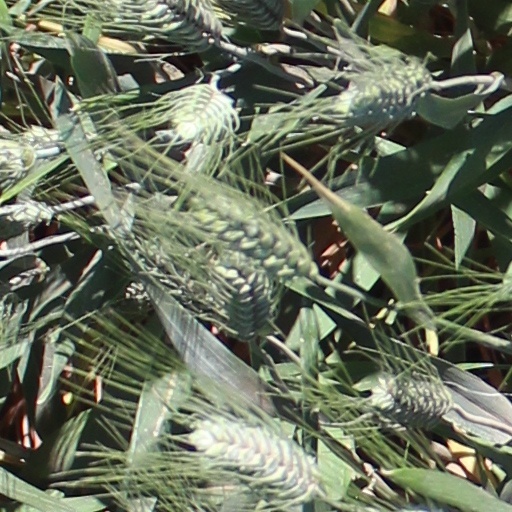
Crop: wheat